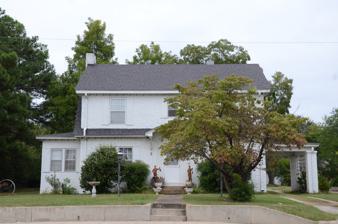
Building: Watkins House (Searcy, Arkansas)
Country: United States of America
Year built: 1919
Historic house in Arkansas, United States United States historic place Watkins House U.S. National Register of Historic Places Location in Arkansas Show map of Arkansas Location in United States Show map of the United States Location 1208 E. Race St., Searcy, Arkansas Coordinates 35°15′3″N 91°43′25″W / 35.25083°N 91.72361°W / 35.25083; -91.72361 Area less than one acre Built 1919 ( 1919 ) Architectural style Colonial Revival, Bungalow/craftsman MPS White County MPS NRHP reference No. 91001182 Added to NRHP September 5, 1991 The Watkins House is a historic house at 1208 East Race Street in Searcy, Arkansas .  It is a two-story wood-frame structure, with a side gambrel roof and original stucco exterior.  A single-story ell extends to the left, and a similarly sized carport extends to the right.  The gambrel nature of the roof is somewhat obscured by the large shed-roof dormer that extends across most of the front. Built 1919–20, it is one of a small number of Colonial Revival houses in the community. The house was listed on the National Register of Historic Places in 1991. See also National Register of Historic Places listings in White County, Arkansas References